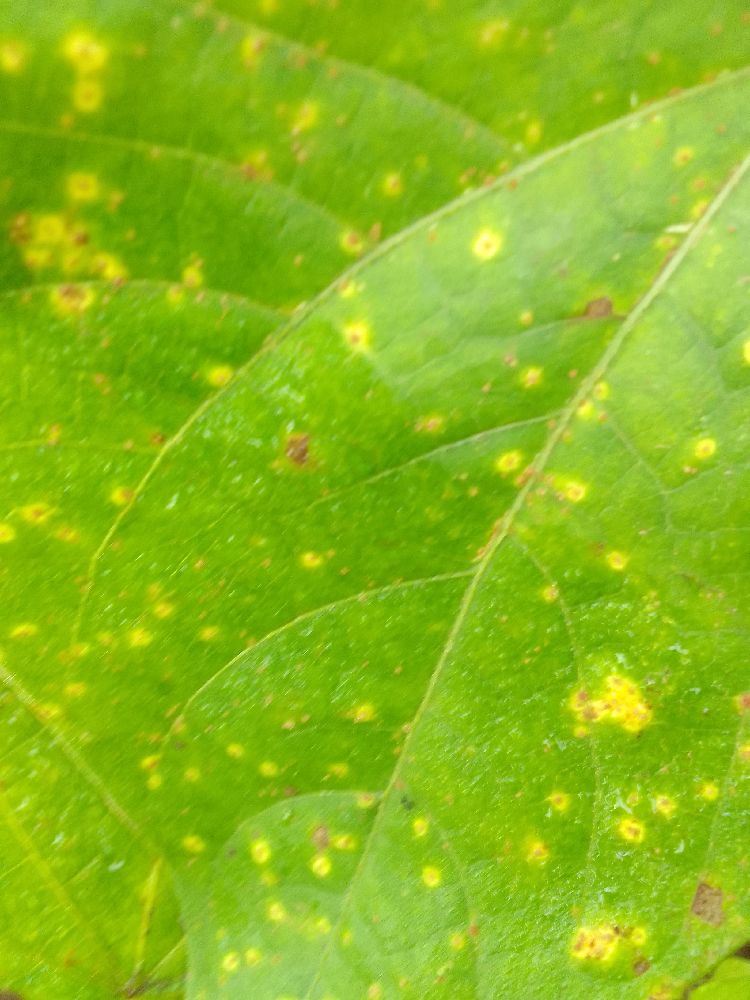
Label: rust